Charles-Édouard Hocquard

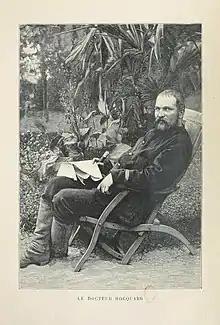

Charles-Édouard Hocquard (Nancy 1853 - Lyons 1911) was a French medical doctor and explorer, remembered primarily as a photographer.